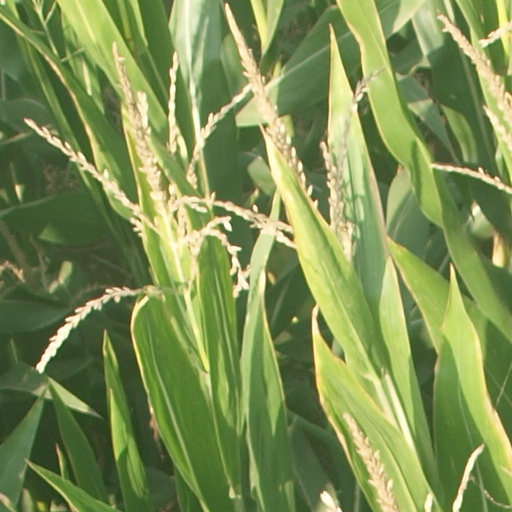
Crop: maize; corn